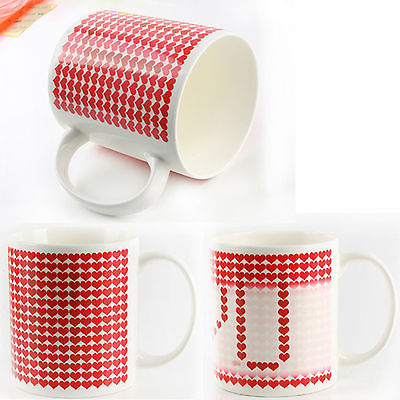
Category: mug